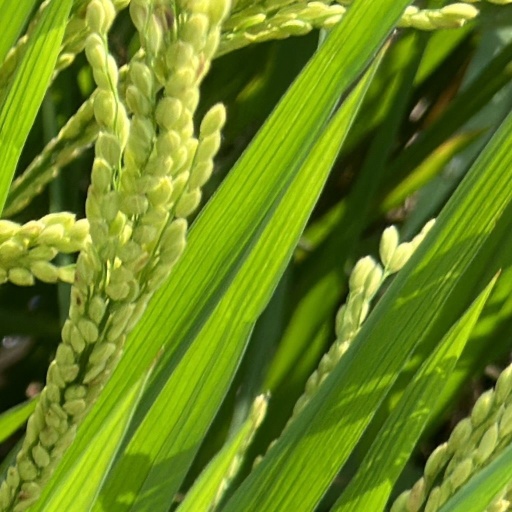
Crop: rice